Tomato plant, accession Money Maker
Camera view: bottom (45 deg); turntable rotation: 90 degrees
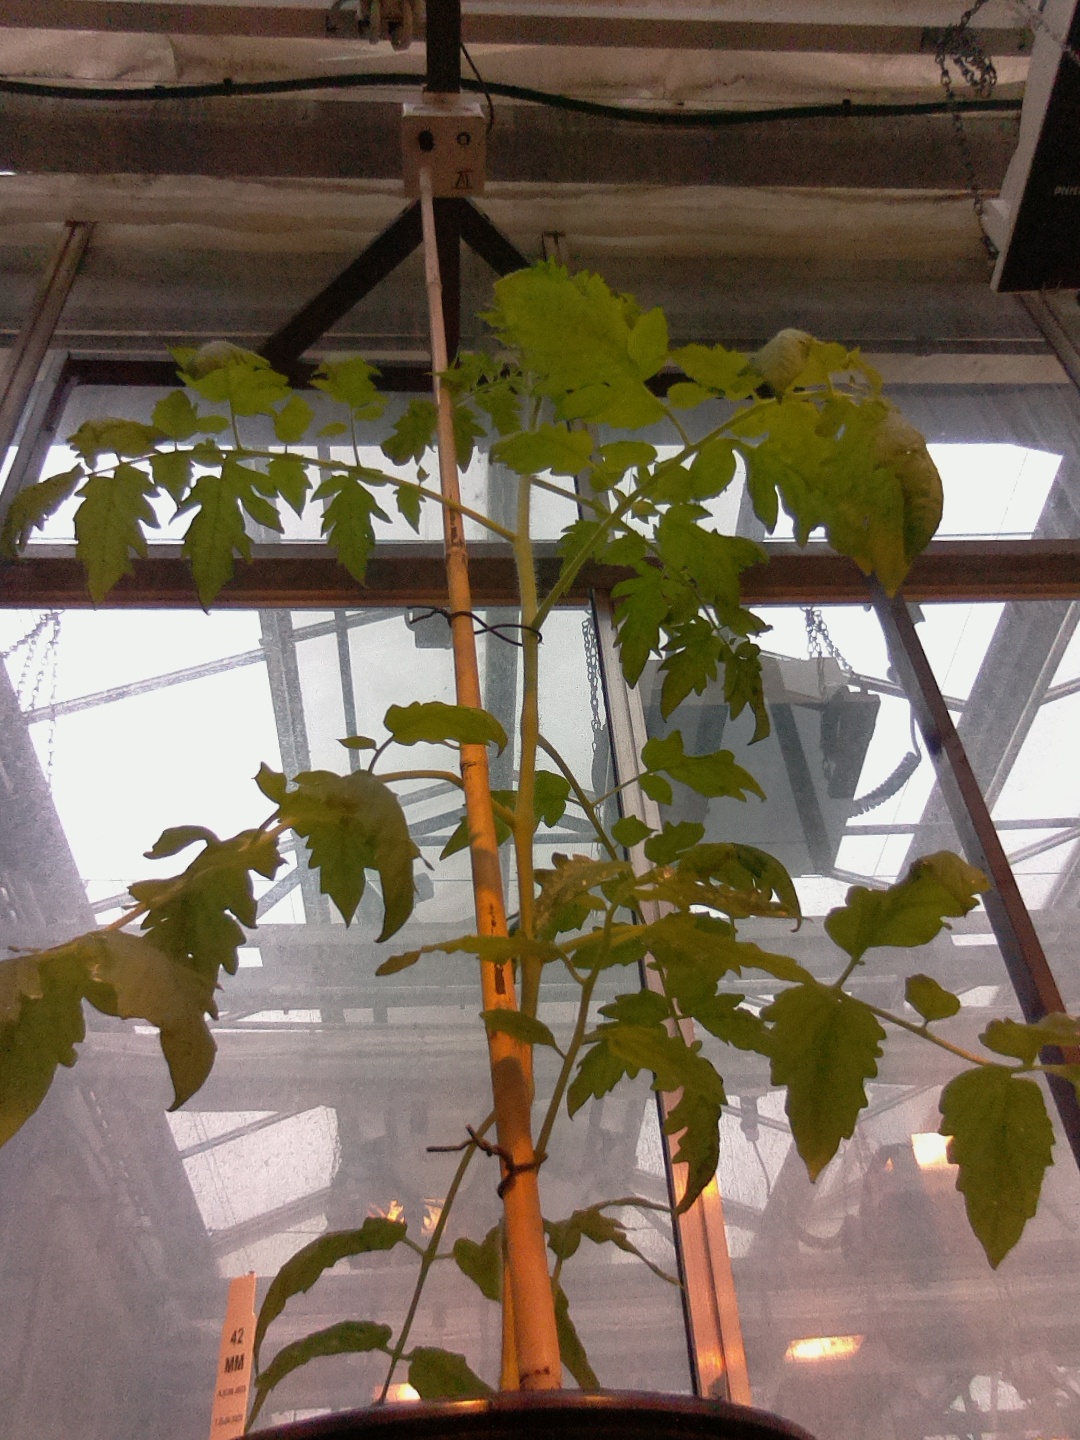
BBCH growth stage 15: 10 of true leaves visible